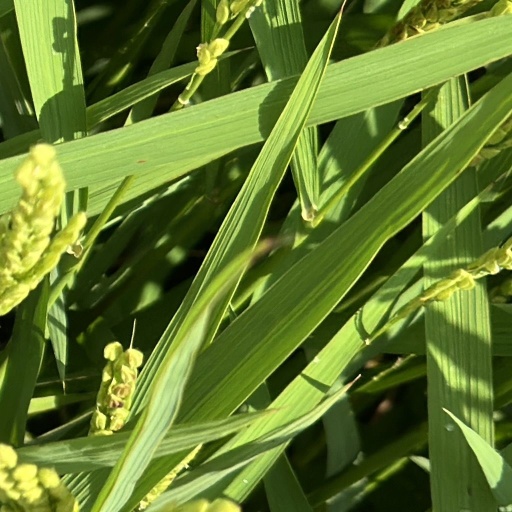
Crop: rice